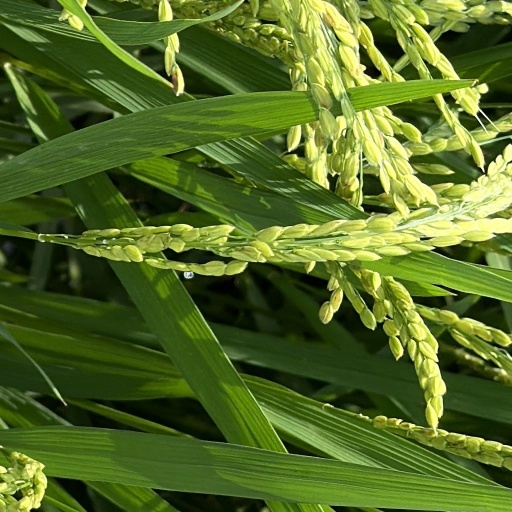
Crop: rice